U2 (Hamburg U-Bahn)

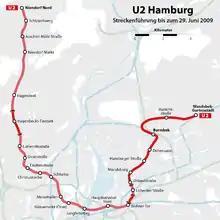
U2 before line swap in 2009

The first part of the line was opened on 21 October 1913 from Schlump to Emilienstraße. In 1914 it was extended to Hellkamp, a station which was closed and dismantled in 1964 and in 1965 replaced by new station Lutterothstraße. In 2009 eastern parts of U2 and U3 lines were swapped behind Berliner Tor. Before that, the U2 line led to Wandsbek-Gartenstadt. Since then, it ends in Mümmelmannsberg, and the U3 became a ring line again with a branch to Wandsbek-Gartenstadt.